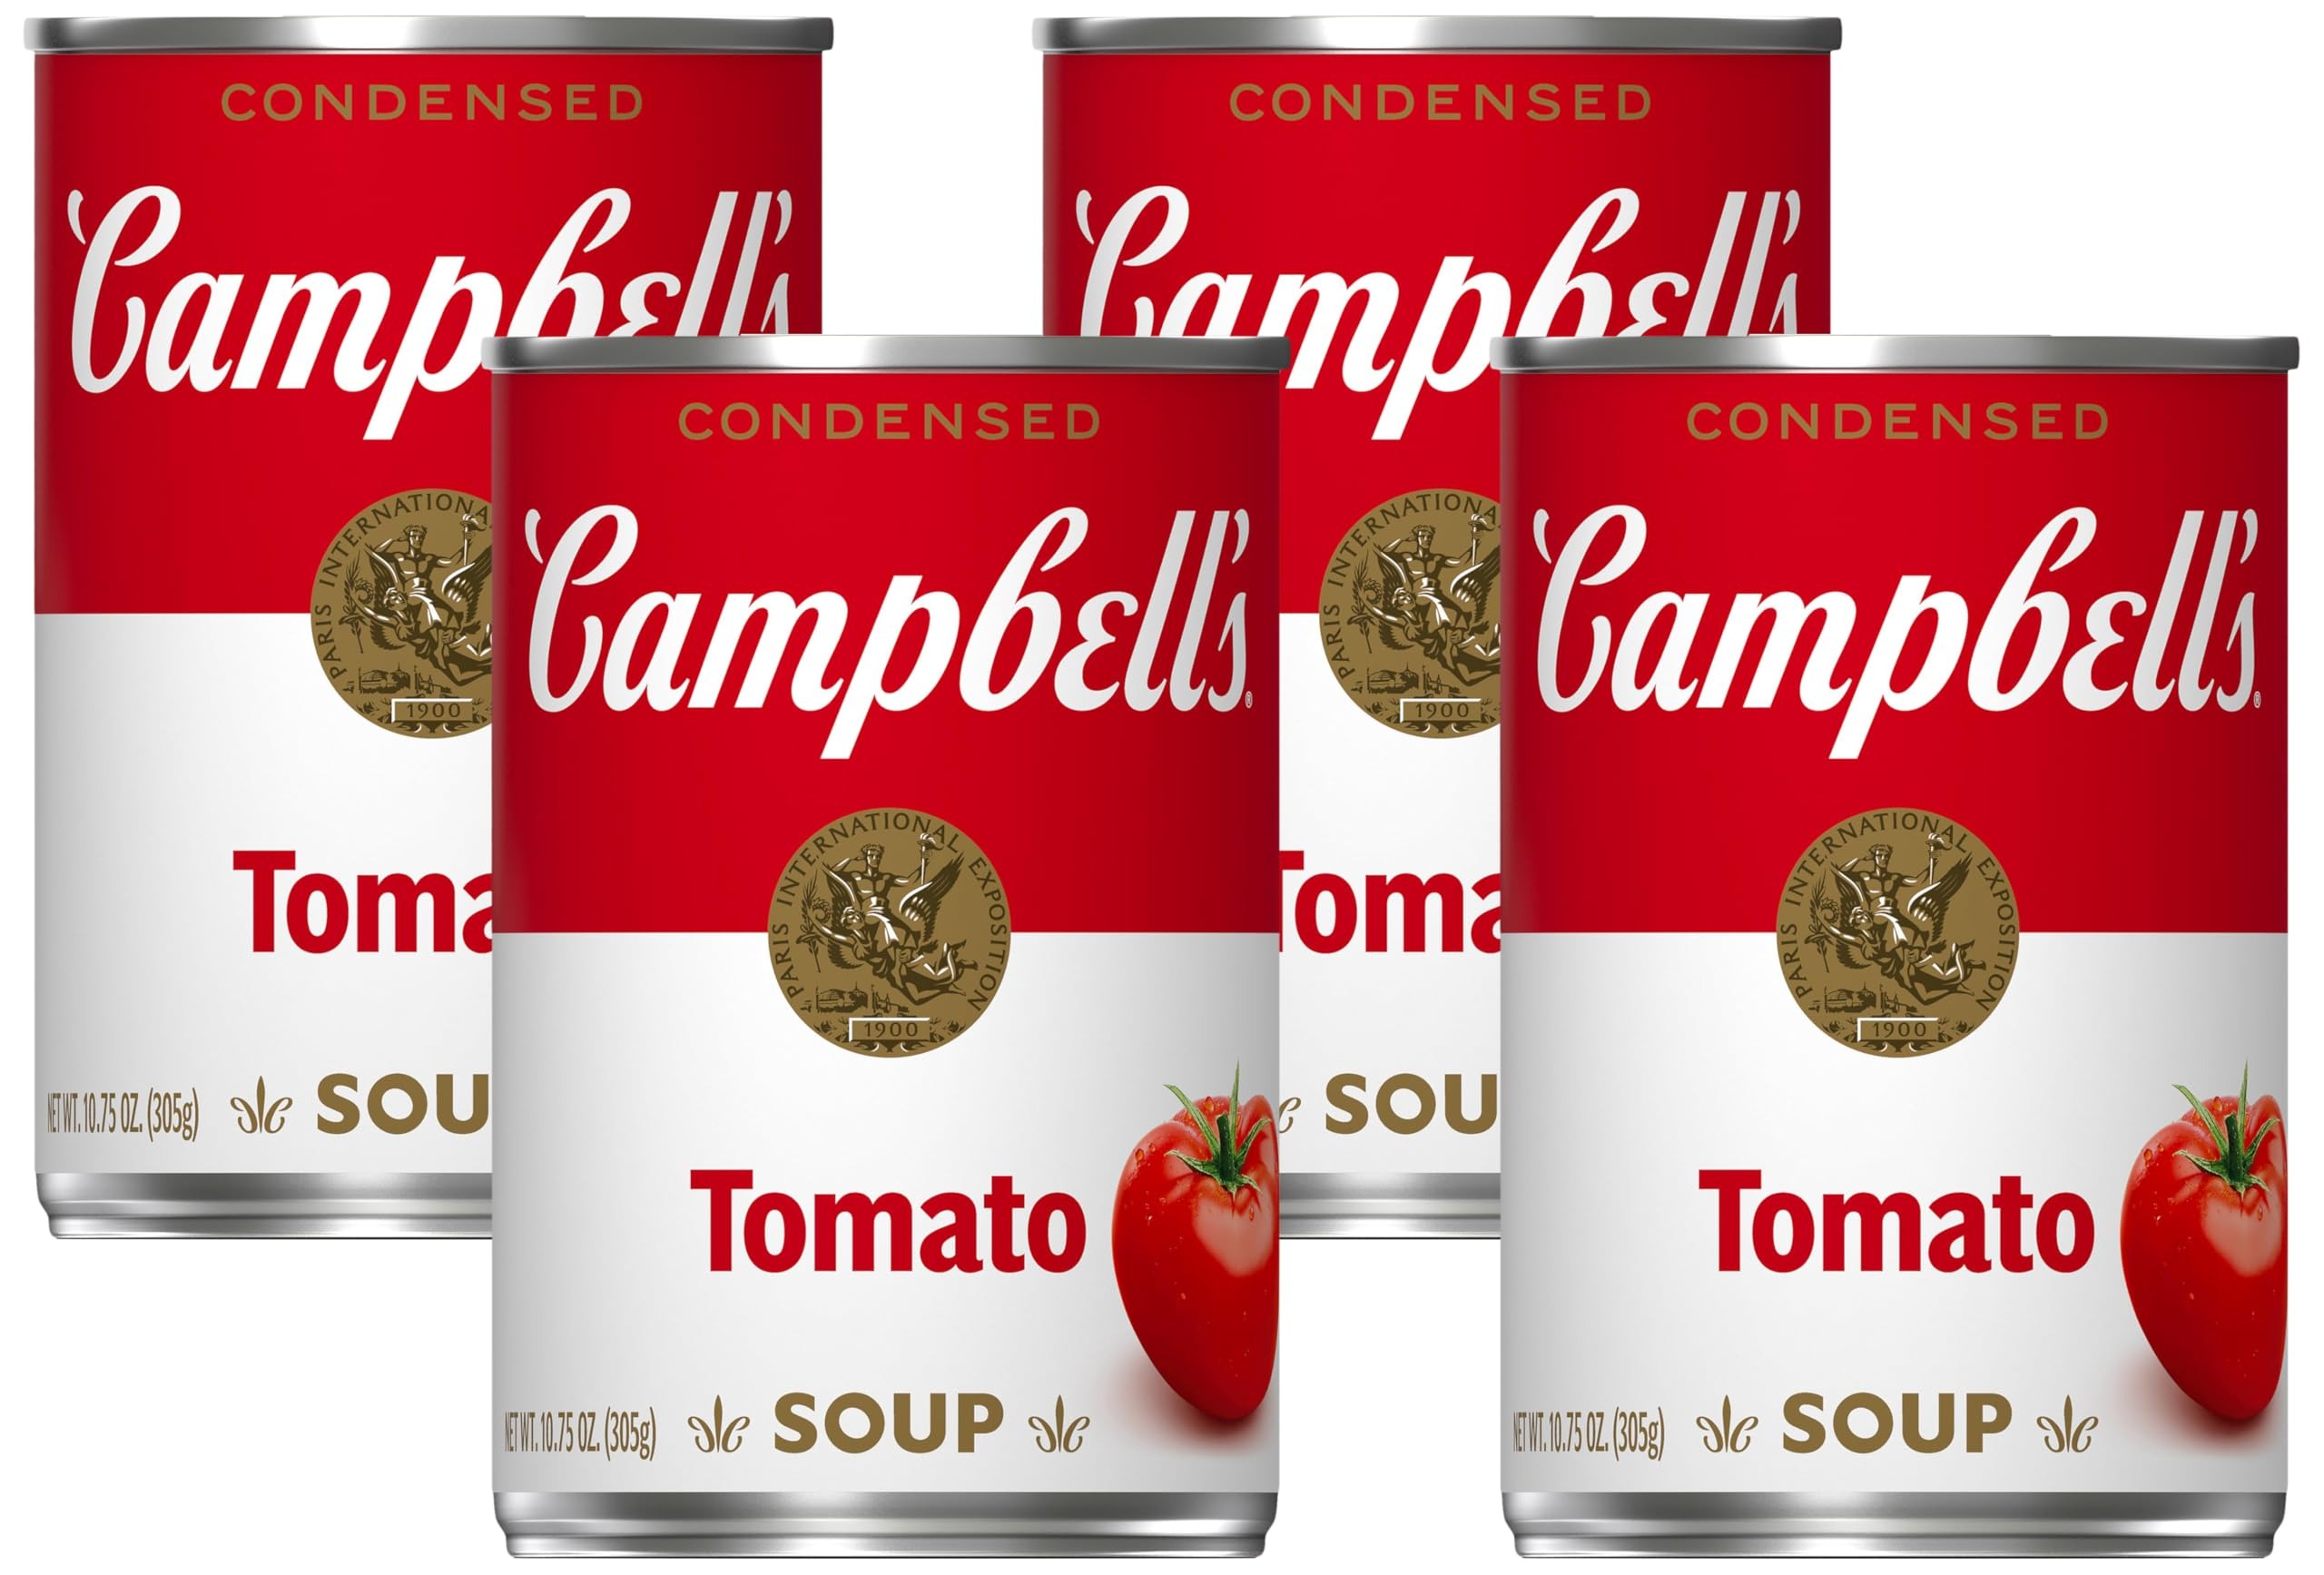
Item Name: Campbell's Condensed Tomato Soup, 10.75 oz Can (Pack of 4)
Bullet Point 1: The information below is per can only
Bullet Point 2: One (1) 10.75 oz can of Campbell's Condensed Tomato Soup
Bullet Point 3: Vegan soup crafted with six farm-grown tomatoes in every can
Bullet Point 4: Top it with oyster crackers, season it with fresh herbs, or pair it with a classic grilled cheese sandwich for something quick and easy
Bullet Point 5: This convenient canned soup is a year-round pantry staple and the perfect comfort food on a chilly day or when you're feeling under the weather
Bullet Point 6: Each 10.75 oz recyclable can contains about 2.5 servings of microwave soup and features a non-BPA lining
Value: 43.0
Unit: Fl Oz

Price: 1.29